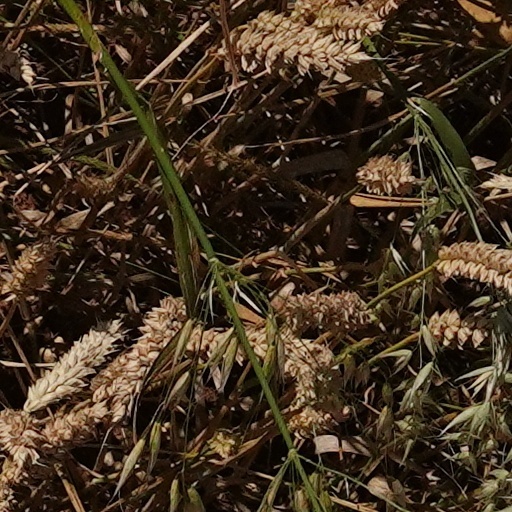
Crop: wheat